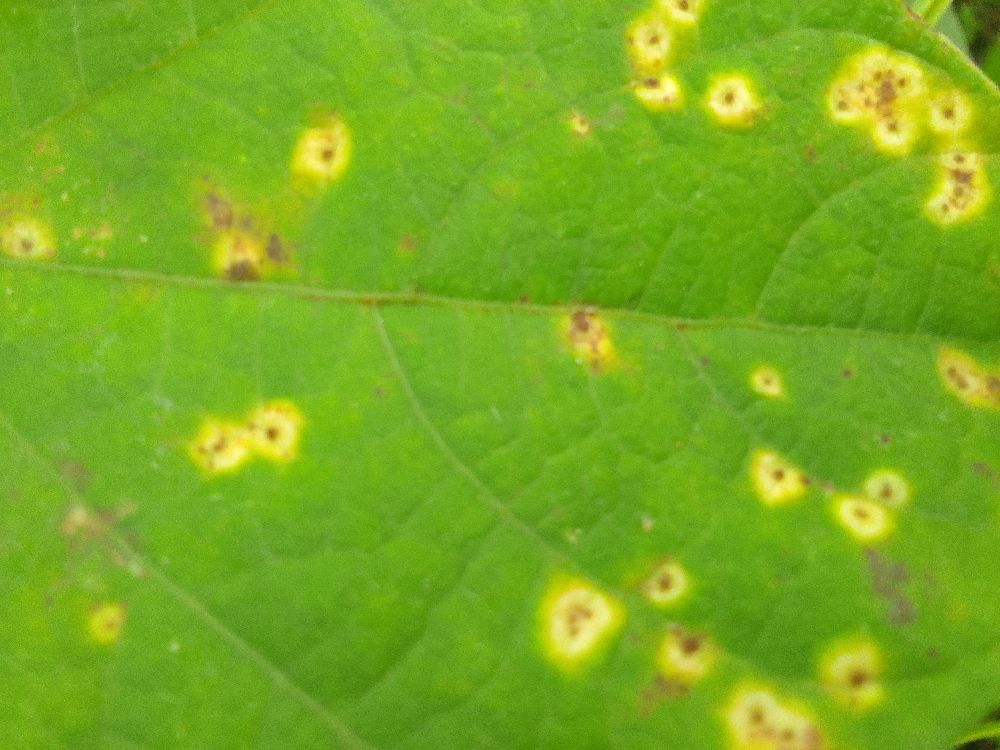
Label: rust